Weber Piano Company

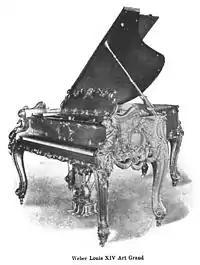
Weber Louis XIV Art Grand Piano, mid-to-late 19th century, designed by W.P. Stymus Jr.

Steeped in the piano industry from an early age, Weber Jr. became a skilled businessman, and continued improving production techniques and designs. Under his leadership, the company established the first Weber showroom in Chicago in 1880, and built a larger version in 1883, the Weber Concert Hall. In 1890, Weber again expanded in Chicago, opening a large showroom at 248 Wabash Avenue. Throughout the 1880s, Weber continued to expand in the American South and West, and in 1887, Weber opened a factory in England.